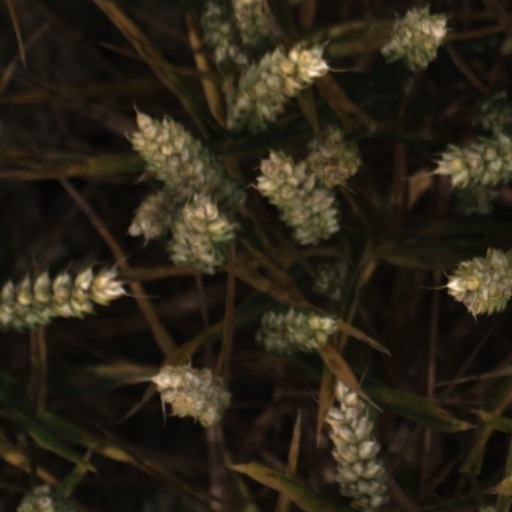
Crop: wheat